Gokul Chand Mukerji

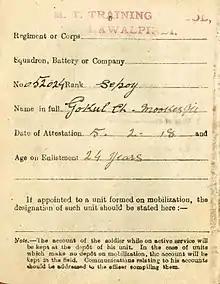
The fourth page of Mukerji's record on his Indian Soldier's pay book stating his record number, rank, date of attestation, age on enlistment, and his name with a different spelling "Mookerji"

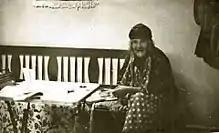
Khairiya Ayiub Ghaiub, Mukerji's third wife

After the tragedy of losing his parents and some of his brothers, Mukerji moved to Patna, to live with some relatives. The relatives were poor so he was forced to work from an early age. His first job was as a night watch at a directorate. His next position was as a petition clerk at the central post office, Gaya. His next job was as a ticket collector for trams. Later, on 5 February 1918, at the age of 24, he joined the British army as a sepoy. He was sent to Rawalpindi to take driving and mechanic courses. He was sent to Iraq in 1918.